Akimiski Island

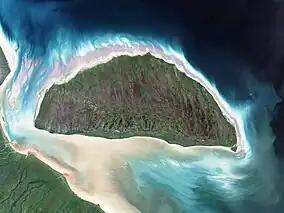
Landsat image of Akimiski Island

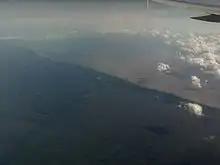
Photo of western coast, viewed from north towards south, in mid-July

Akimiski Island is the site of the Akimiski Island Migratory Bird Sanctuary, a Canadian Important Bird Area, site #NU036. Its eastern portion is also a federal Migratory Bird Sanctuary, and much of the coastline is a Key Migratory Bird Terrestrial Habitat site.